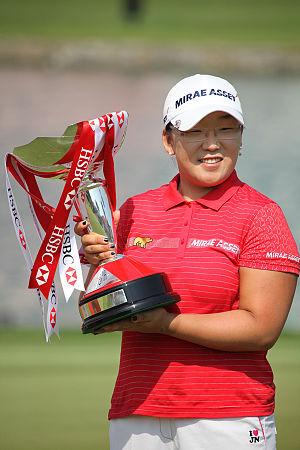
Jiyai Shin ou Ji-Yai Shin, née le 28 avril 1988 dans le district de Yeonggwang, est une golfeuse sud-coréenne. Professionnelle depuis 2005, elle a d'abord intégré le circuit sud-coréen et circuit japonais avant de rejoindre le circuit américain. Elle compte trente victoires professionnelles dont un tournoi majeur : l'Open britannique en 2008 avec trois coups d'avance sur la Taïwanaise Yani Tseng. En 2009, elle est désignée meilleure débutante du circuit de la LPGA et termine même en tête du classement des gains.
Le Women's World Golf Rankings, nommé aussi le Rolex Rankings par sponsoring, est un classement introduit en 2006. Le classement s'établit en fonction des résultats obtenus par les golfeuses sur la Ladies professional golf association, la Ladies European Tour, la LPGA of Japan Tour, la LPGA of Korea Tour, l'ALPG Tour ainsi que la Ladies' Golf Union qui gère l'Open britannique. Sa mise en place s'inspire du modèle masculin l'Official World Golf Ranking.